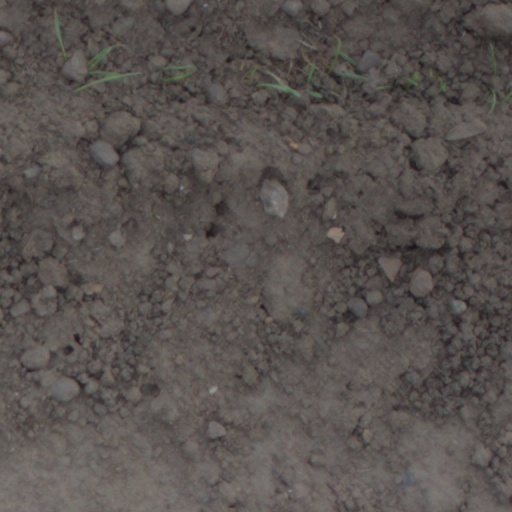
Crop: wheat